Interstate 80 in Ohio

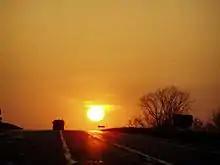
I-80 westbound Ohio Turnpike

In Ohio, I-80 enters with I-90 from the Indiana Toll Road and immediately becomes the Ohio Turnpike. The two Interstates cross rural northwest Ohio and run just south of the Toledo metropolitan area. In Rossford, the turnpike intersects with I-75 in an area known as the Crossroads of America.